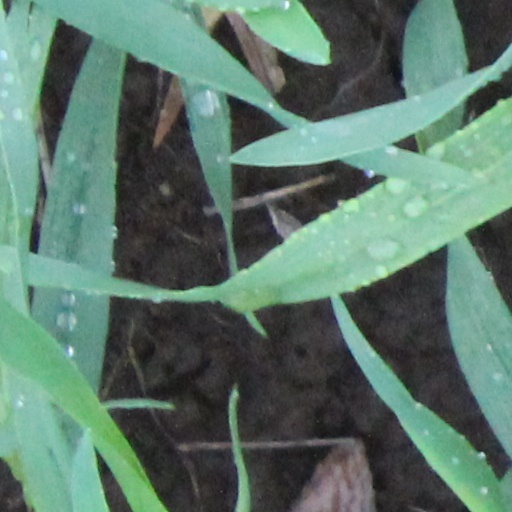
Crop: wheat